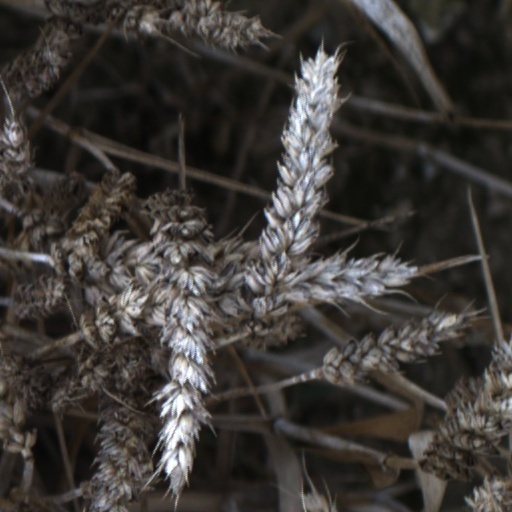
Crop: wheat